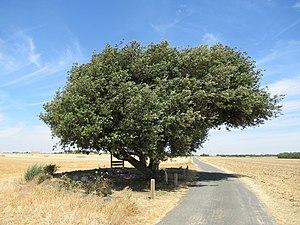
Chêne vert centenaire, classé arbre remarquable (depuis le 06/07/2016) à Clavette (17) France.
Clavette est une commune du Sud-Ouest de la France située dans le département de la Charente-Maritime.